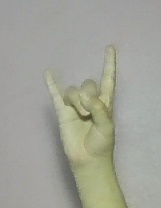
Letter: la